Challenging Impossibility

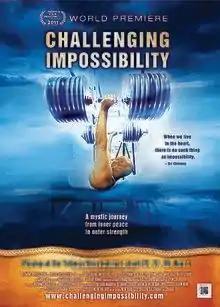

Challenging Impossibility is a 2011 documentary film which chronicles the weightlifting odyssey of the spiritual teacher Sri Chinmoy, who in 1985 at the age of 54 took up weightlifting and performing feats of strength using the power of meditation. His lifts were featured on newscasts worldwide, inspiring people to transcend their personal limitations and to abandon their concepts of the restrictions of physical age. Directed by Natabara Rollosson and Sanjay Rawal. The film was an Official Selection of the 2011 Tribeca Film Festival and premiered April 22, 2011.